List of birds of Alberta

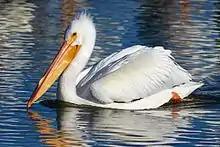
An American white pelican swimming

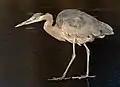
A great blue heron standing on a frozen pond

Laridae is a family of seabirds consisting of gulls, terns, and skimmers. Gulls are typically grey or white, often with black markings on the head or wings. Terns are generally smaller than gulls with more pointed wings and bills, many also having forked tails which help with aerial manoeuvrability. Both species can be found inland near lakes and rivers, however gulls have adapted well to human presence and can often be found in urban centers. Skimmers have not been recorded in Alberta.